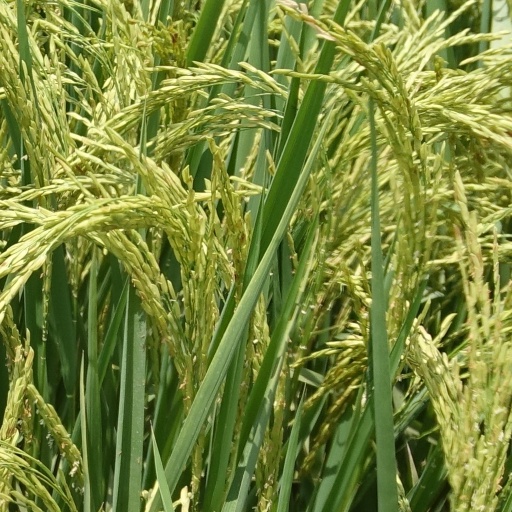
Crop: rice